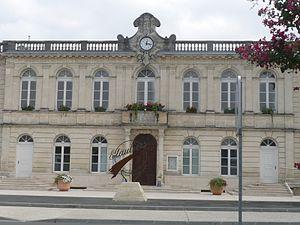
Hôtel de ville, Étauliers,Gironde, France
Étauliers est une commune du Sud-Ouest de la France, dans le département de la Gironde en région Nouvelle-Aquitaine.